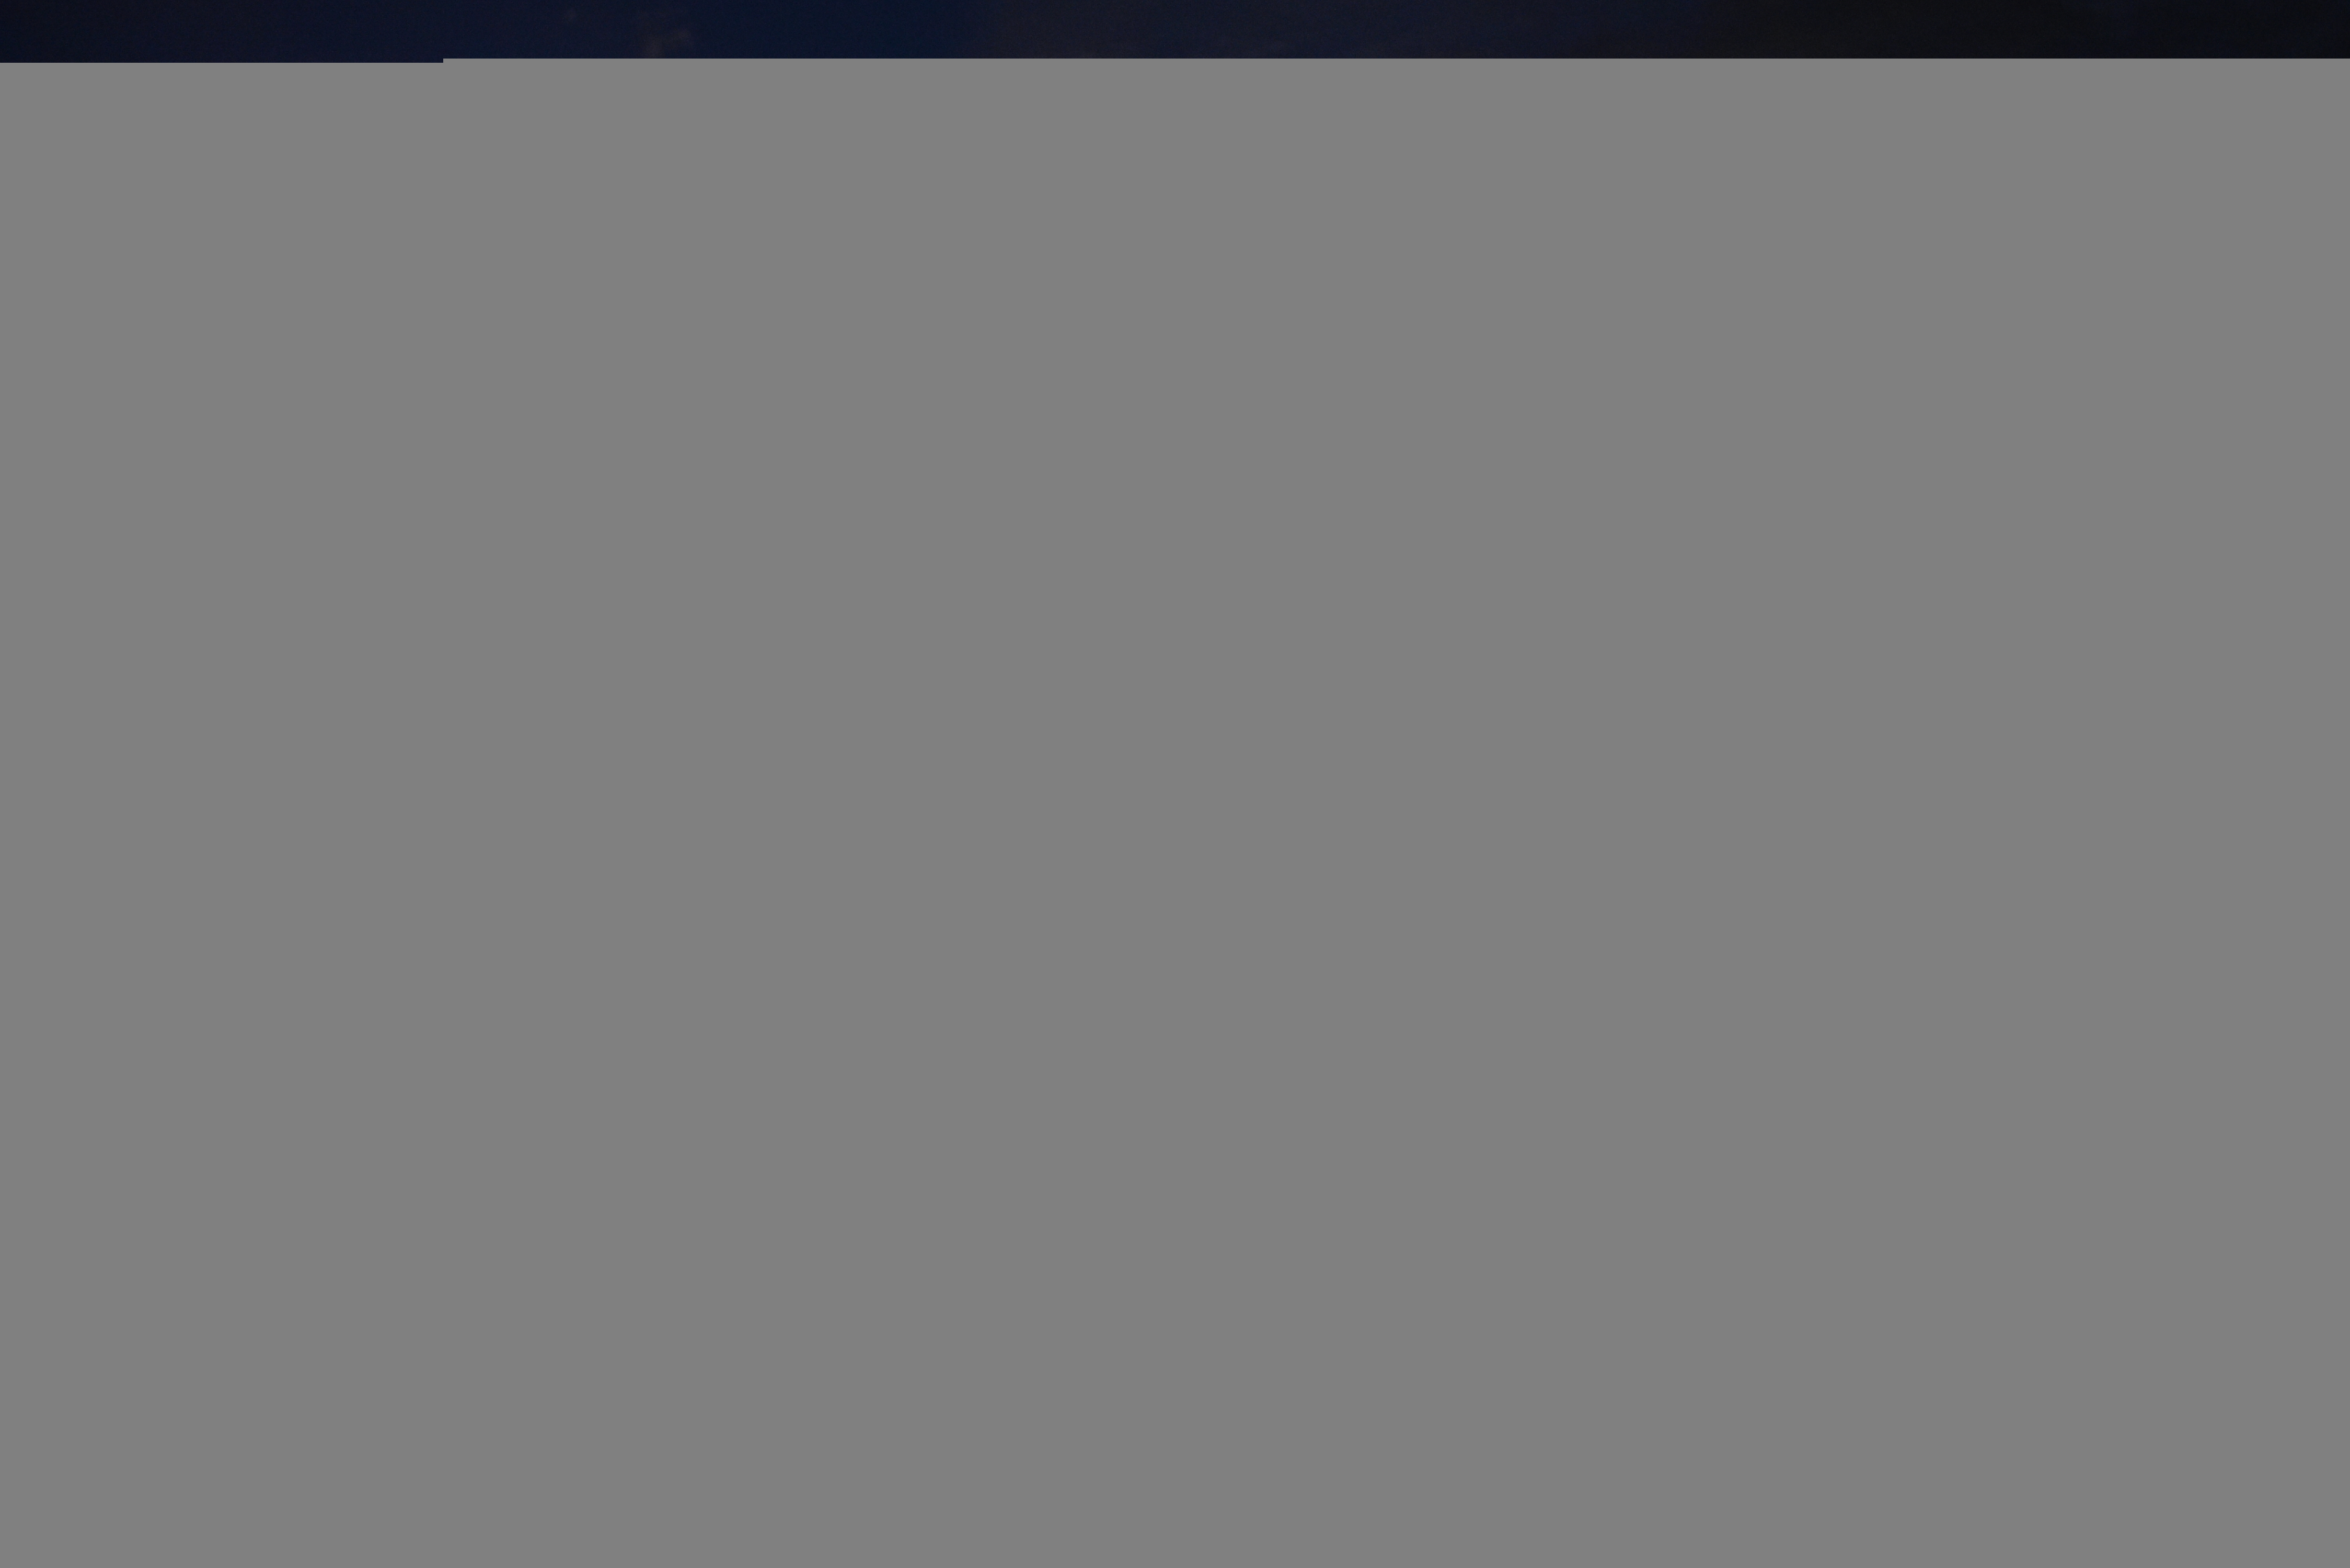
sky, cloud, blue, atmosphere, night, horizon, dusk, afterglow, daytime, evening, atmospheric phenomenon, morning, tree, sunset, dawn, meteorological phenomenon, cumulus, landscape, calm, space, sunrise, astronomical object, darkness, star, sea, astronomy